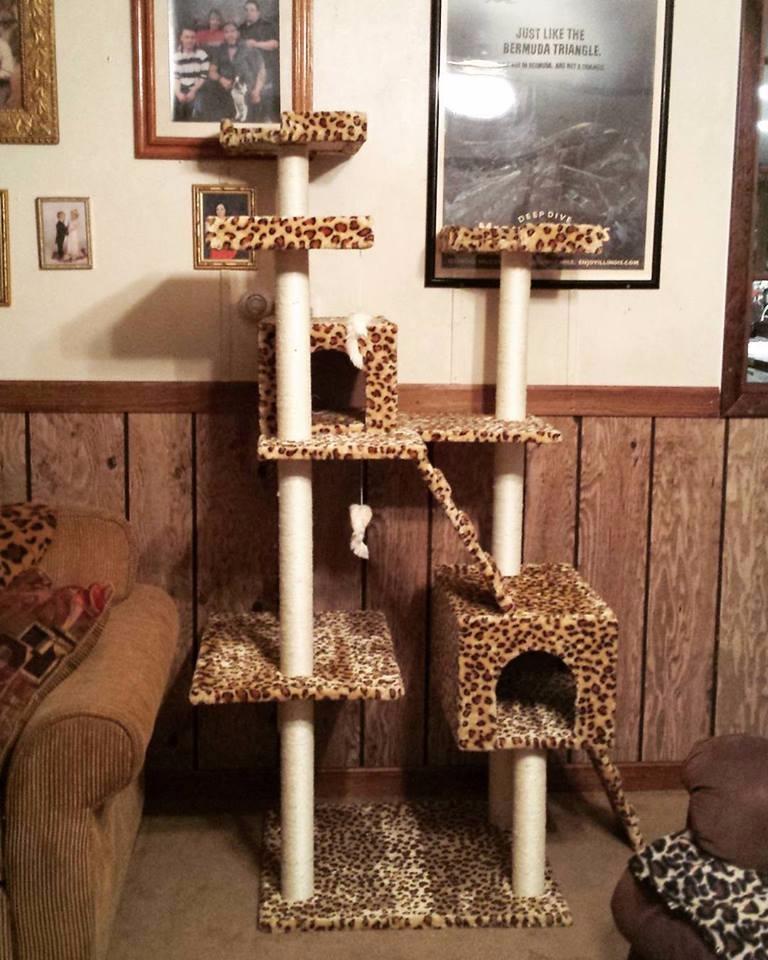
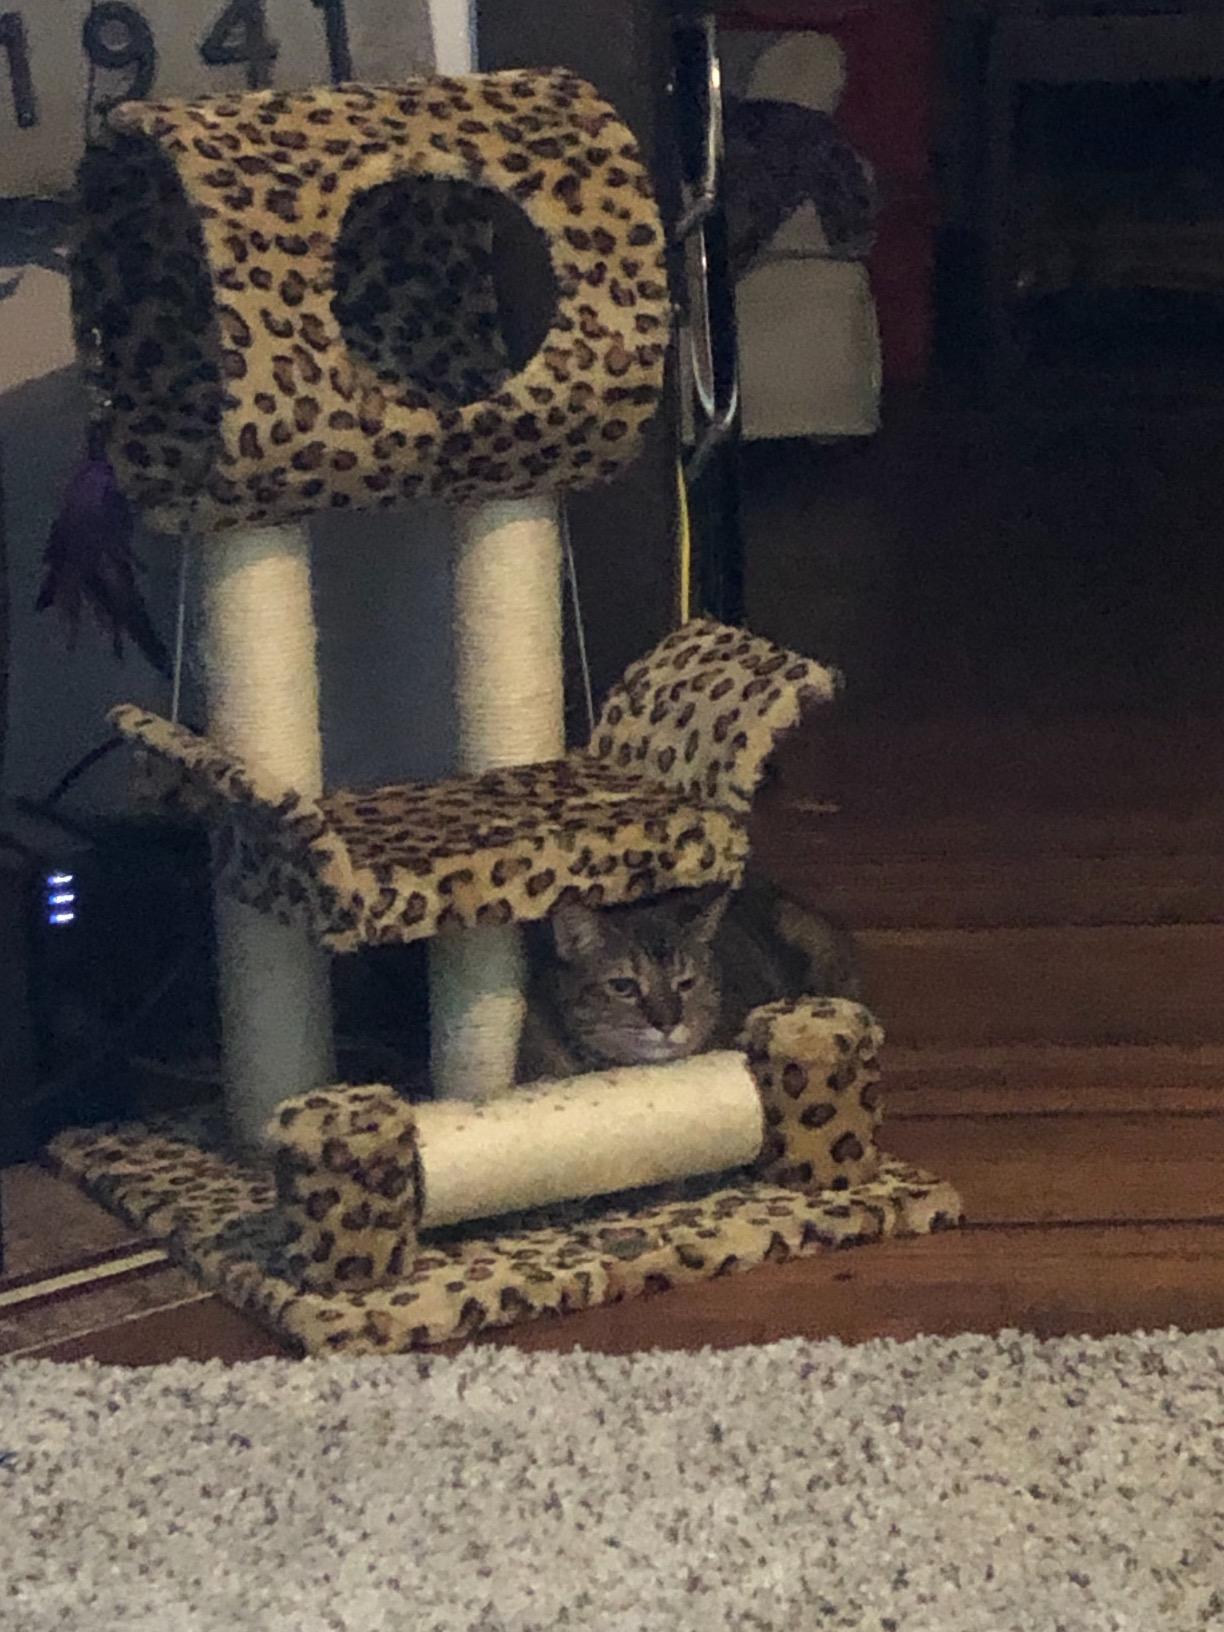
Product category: items_cat tree
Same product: no